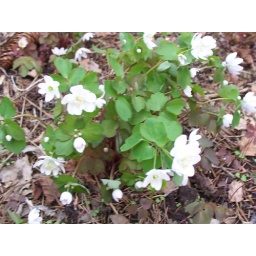
Nice white flower found in a shaded woody spot.